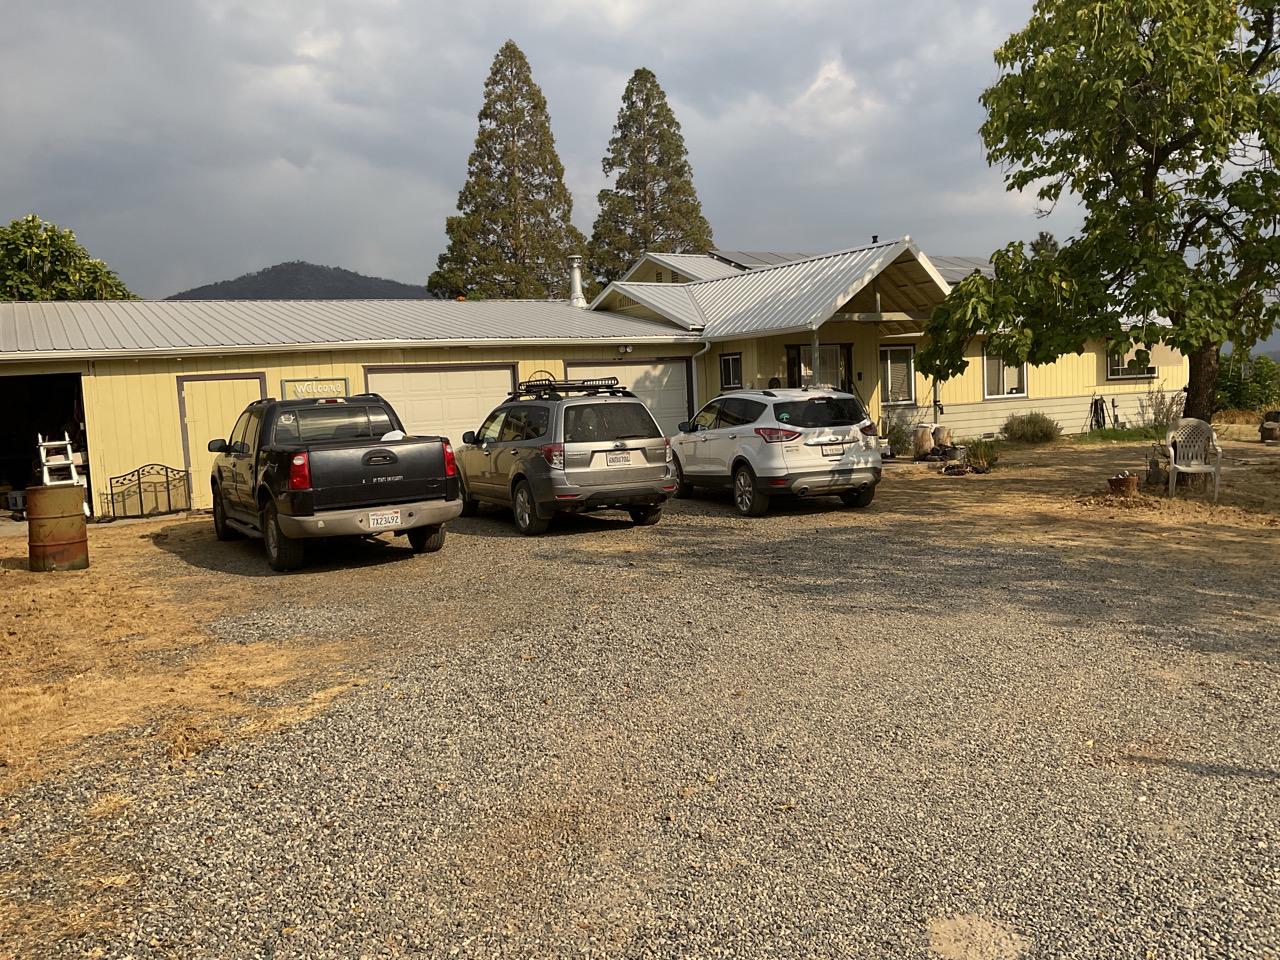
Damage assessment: no_damage